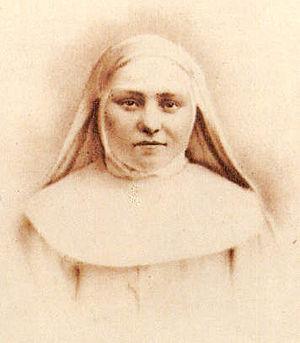
Pauline Jeuris, née le 28 décembre 1872 à Herck-la-Ville et morte le 9 juillet 1900 à Taiyuan, en Chine, est une religieuse belge, franciscaine missionnaire, décapitée pendant la révolte des Boxers. Elle a été canonisée le 1ᵉʳ octobre 2000 par Jean-Paul II.
Les 120 martyrs de Chine constituent un groupe de victimes de la persécution religieuse à l'encontre de l'Église catholique, menée par la Chine de 1630 à 1930. Ce groupe est constitué de missionnaires européens, de prêtres, religieux, laïcs et enfants chinois. Morts in odium fidei, ils ont été canonisés le 1ᵉʳ octobre 2000 par le pape Jean-Paul II.
Cette liste de saints concerne les saints, bienheureux, et vénérables reconnus comme tels par l'Église catholique, ayant vécu au XXᵉ siècle. Sur cette période, l'Église a donné comme modèles évangéliques 152 saints et 2 038 bienheureux.